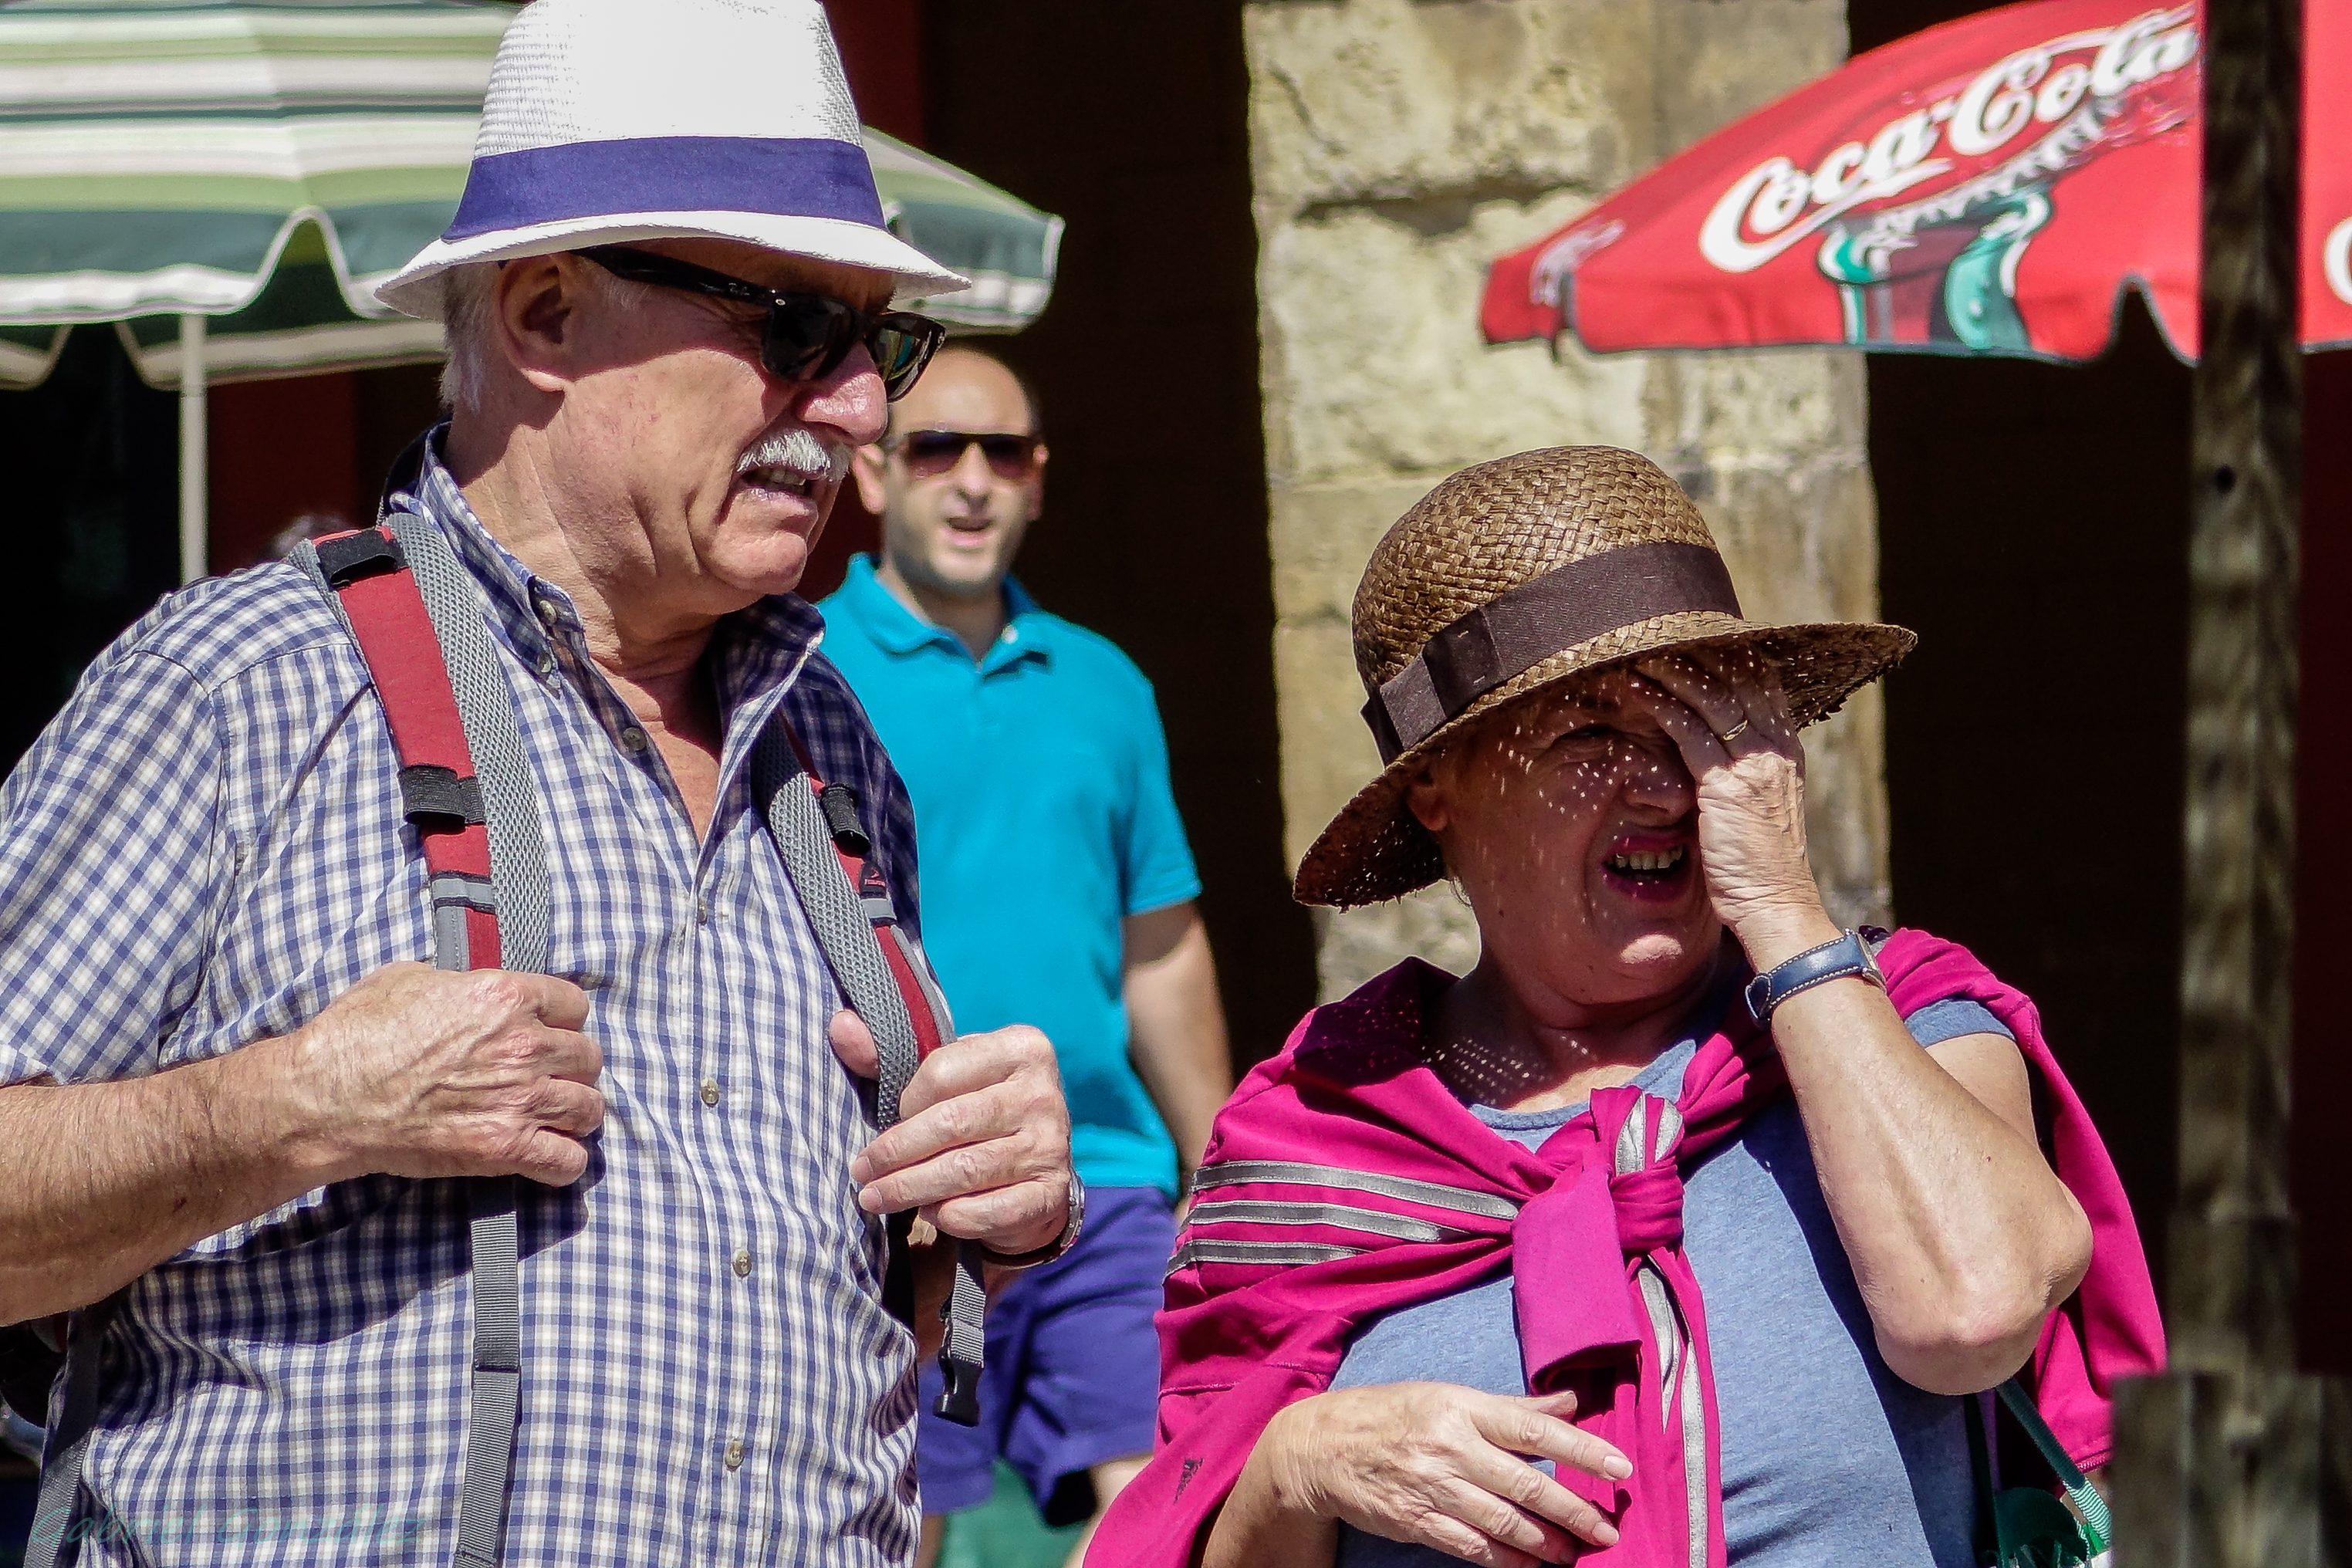
people, street, carnival, festival, calle, gente, tradition, ggl1, gaby1, xovesphoto, sonyrx10, rx10, gphoto, xelodegalicia, gabrielcoru a